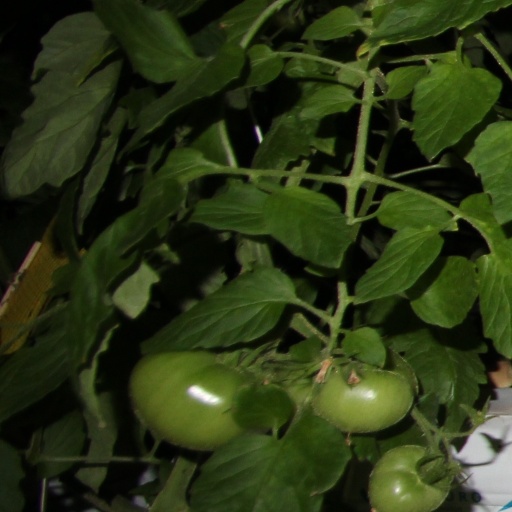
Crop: tomato